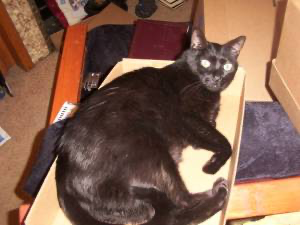
Animal: cat
Breed: Bombay